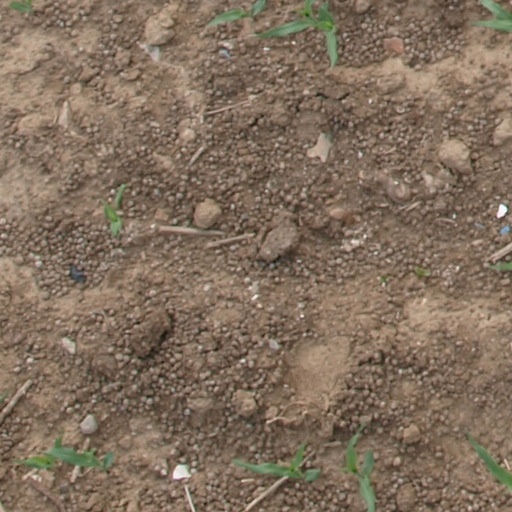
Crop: maize; corn